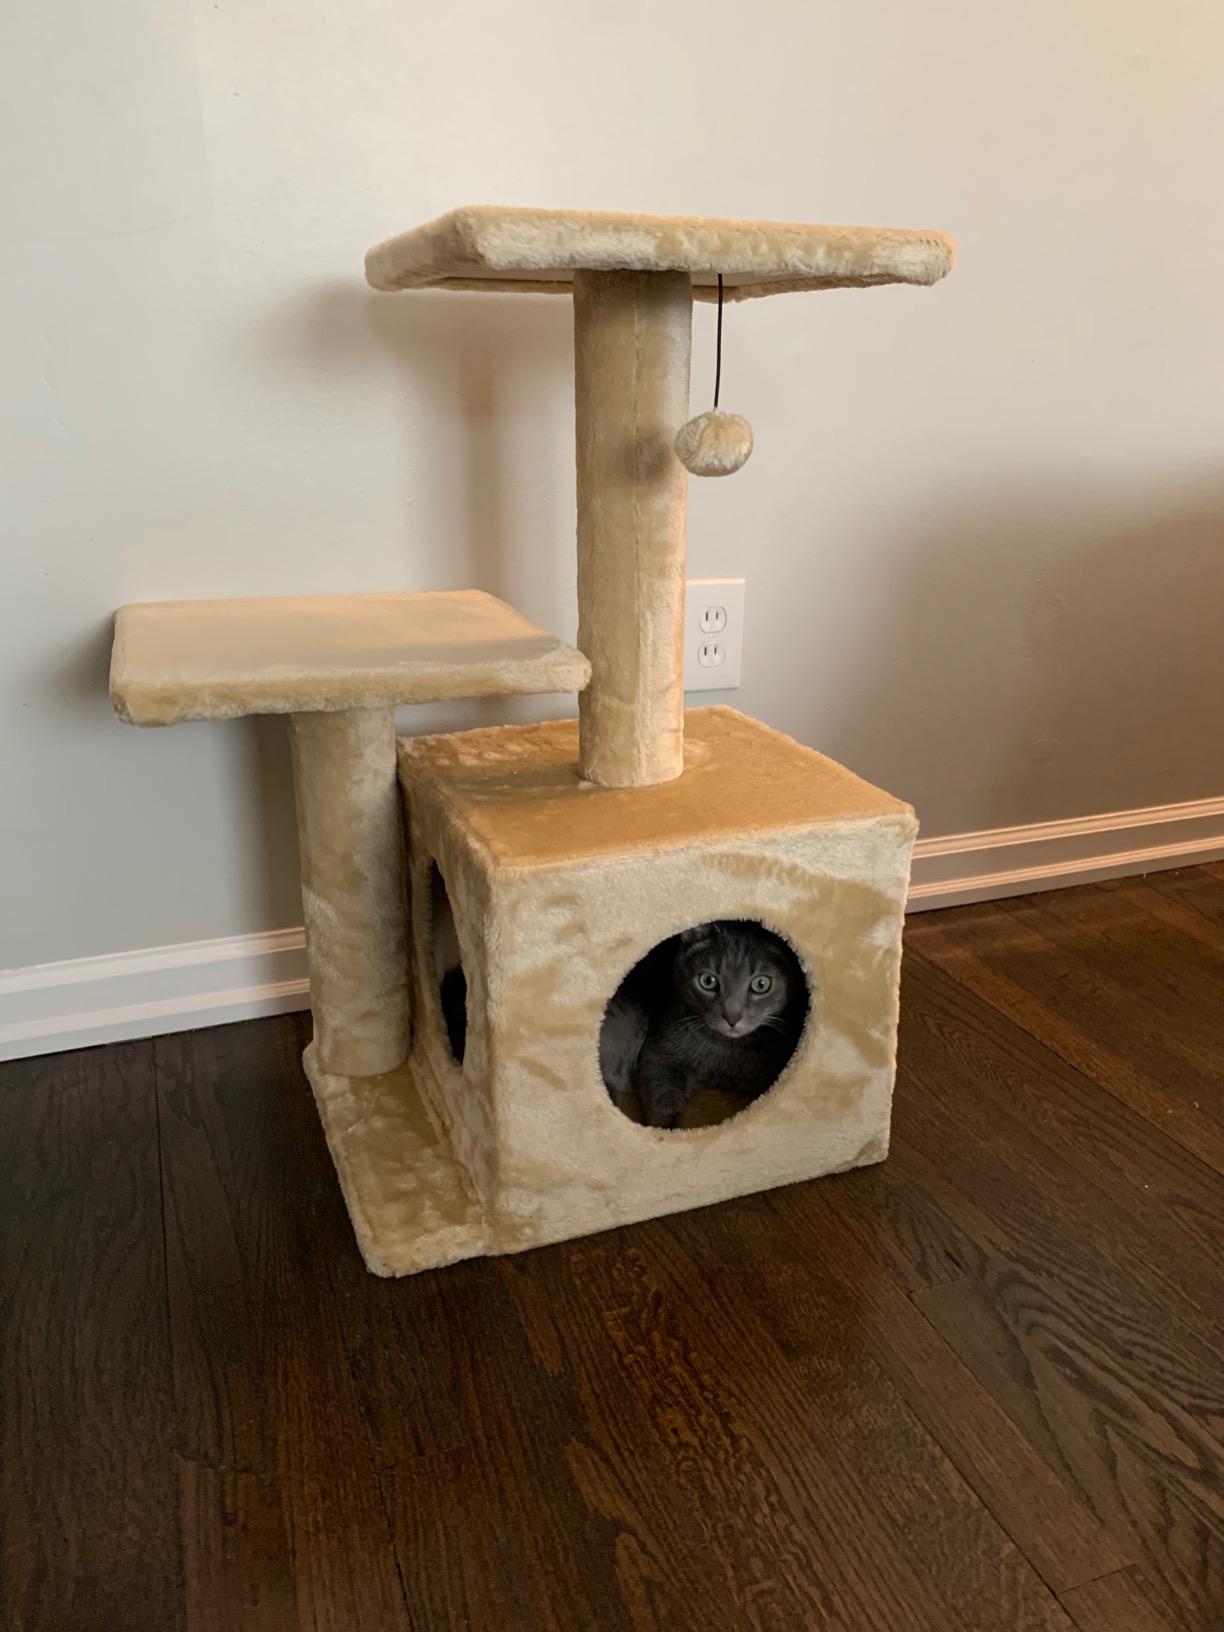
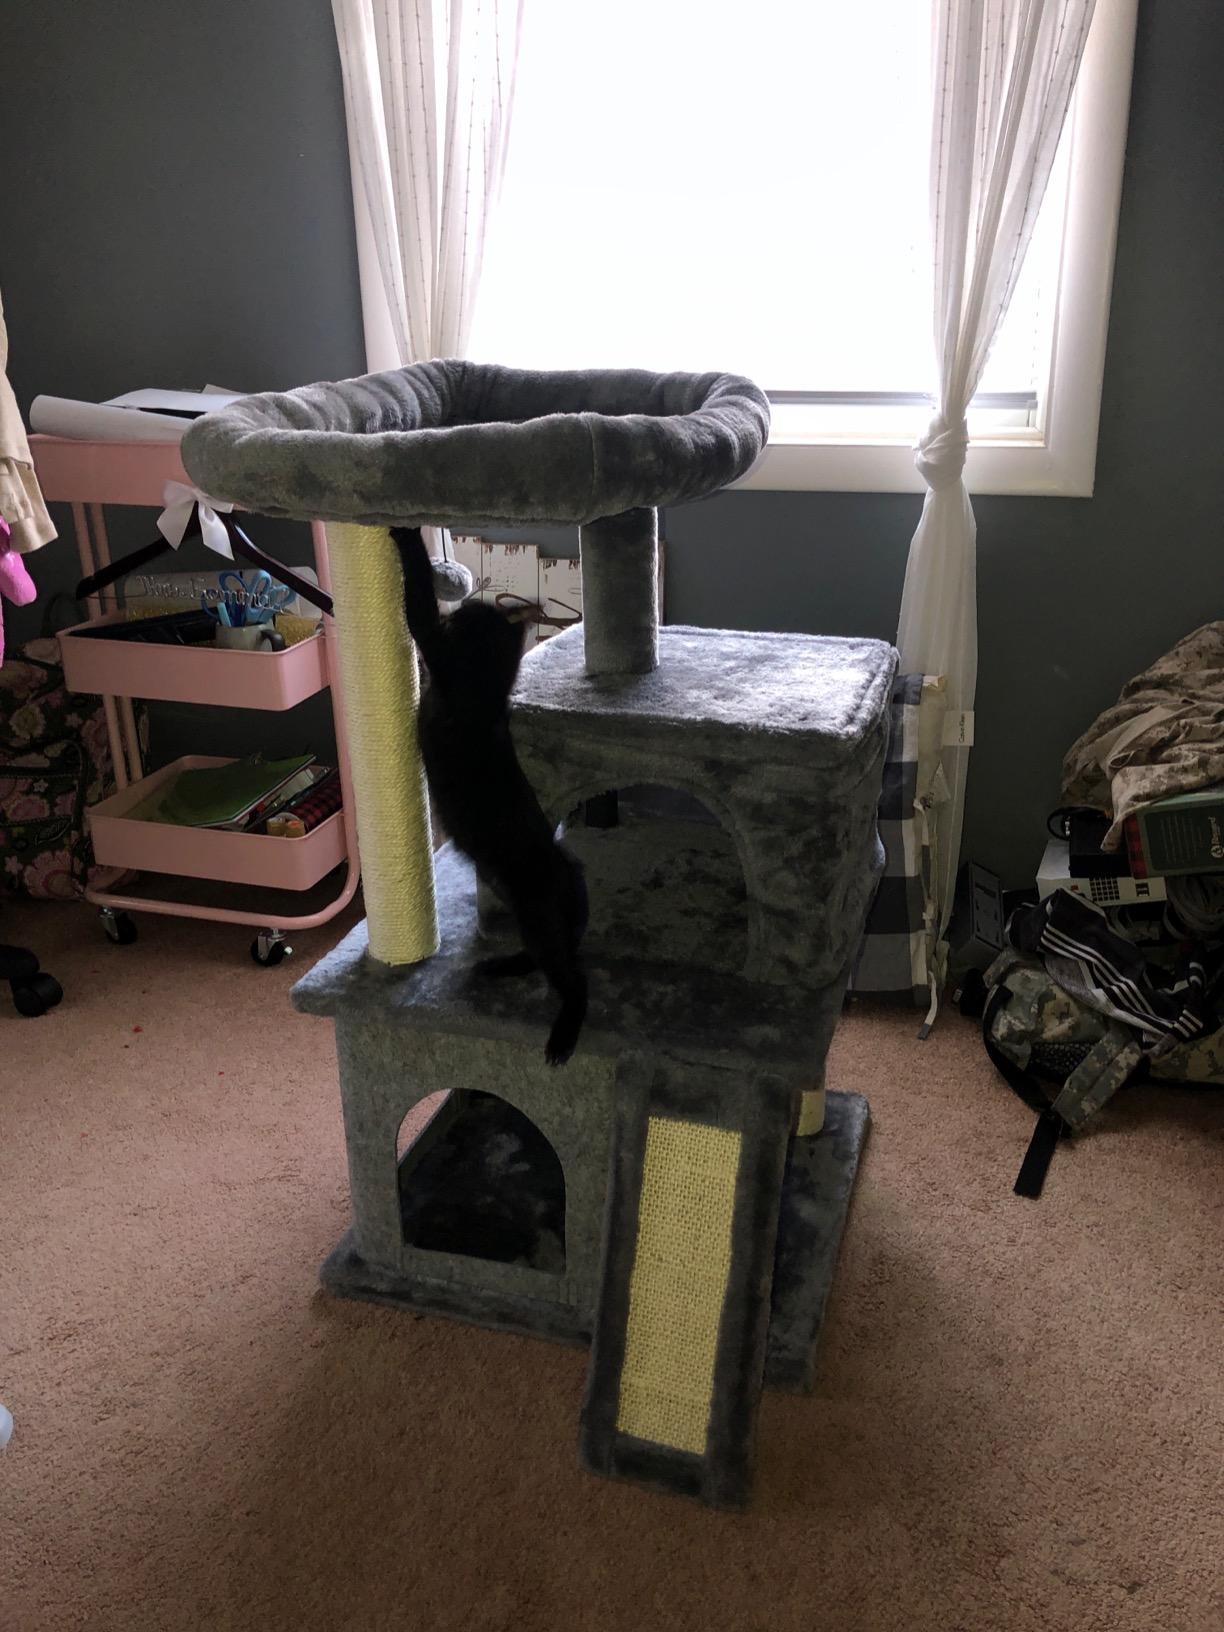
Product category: items_cat tree
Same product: no